Llantrithyd

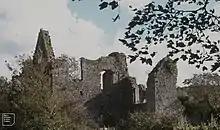
Llantrithyd Place

Llantrithyd Place is a sixteenth-century manor house, now in ruins. There is a tradition that the house was built in 1546, probably on the ruins of an earlier house. The deer park and the gardens surrounding the house are designated Grade II* on the Cadw/ICOMOS Register of Parks and Gardens of Special Historic Interest in Wales.